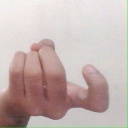
अक्षर: ज